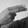
ASL letter: H